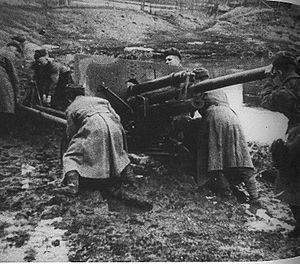
L’offensive Dniepr-Carpates est une offensive stratégique menée du 24 décembre 1943 au 14 avril 1944 par les 1ᵉʳ, 2ᵉ, 3ᵉ et 4ᵉ fronts d'Ukraine et le 1ᵉʳ front de Bielorussie contre le groupe d'armées Sud, dans le but de reprendre les territoires d'Ukraine et de Moldavie occupés par les forces de l'Axe. Cette opération amène l'Armée rouge aux portes de la Roumanie et de la Pologne, détruisant 18 divisions allemandes et roumaines et en réduisant 68 autres à moins de la moitié de leur effectif.